Nobody's Baby (1937 film)

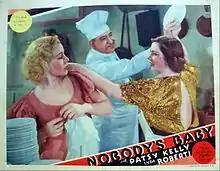
Lobby card

Patsy and Lyda function essentially as a female Laurel and Hardy. After both fail to land jobs in radio, they end up rooming together. Patsy decides to become a nurse and Lyda follows; they actually fare somewhat better in these jobs. Along the way, they strike up chaste romances with a laconic detective (Overman) and a self-described hot-shot newspaperman (Armstrong). The plot finally rears its head with the arrival of an adagio dance team called Cortez and Yvonne (Alvarado and Lawrence). They're secretly married, but she leaves him in a huff after he insists on keeping it quiet—he doesn't know she's pregnant. Months later, she gives birth in the hospital where Patsy and Lyda work. They convince her to reconcile with Cortez and give him the news; she agrees, prevailing upon them to keep an eye on the baby. And then things really start to get out of hand.